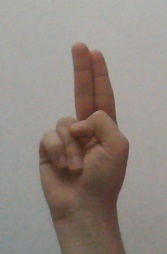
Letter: taa